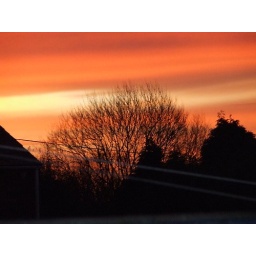
Taken outside the back door of our old home in Hindley. 2007.